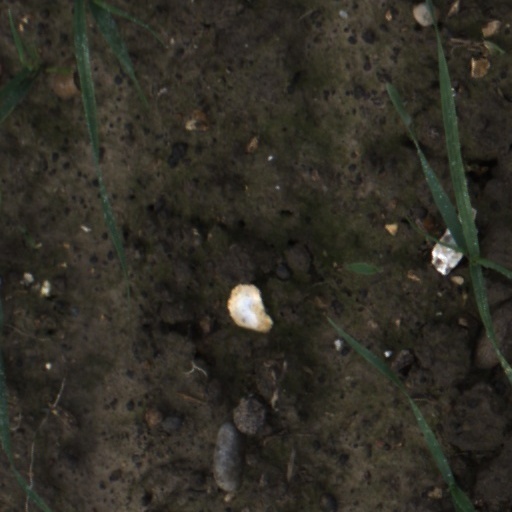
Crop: wheat